Redland City

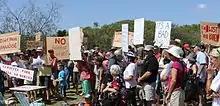
Protest against the planned marina and high-rise buildings in Cleveland

For the year ending 30 June 2014, Redland City's Gross Regional Product (GRP) was estimated to be 4.77 billion dollars.